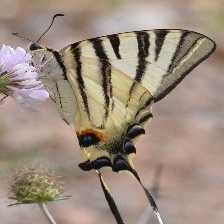
Species: SCARCE SWALLOW